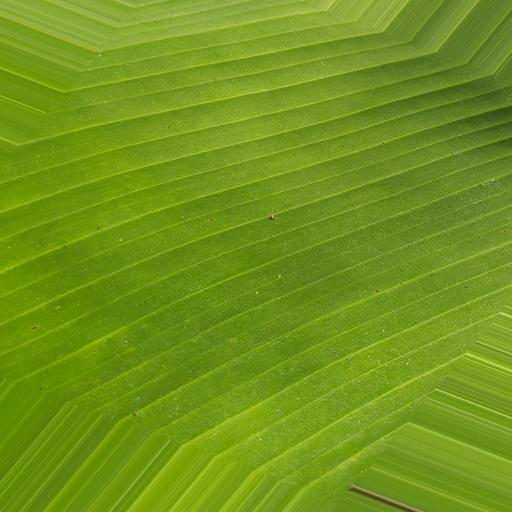
Label: banana_healthy_leaf